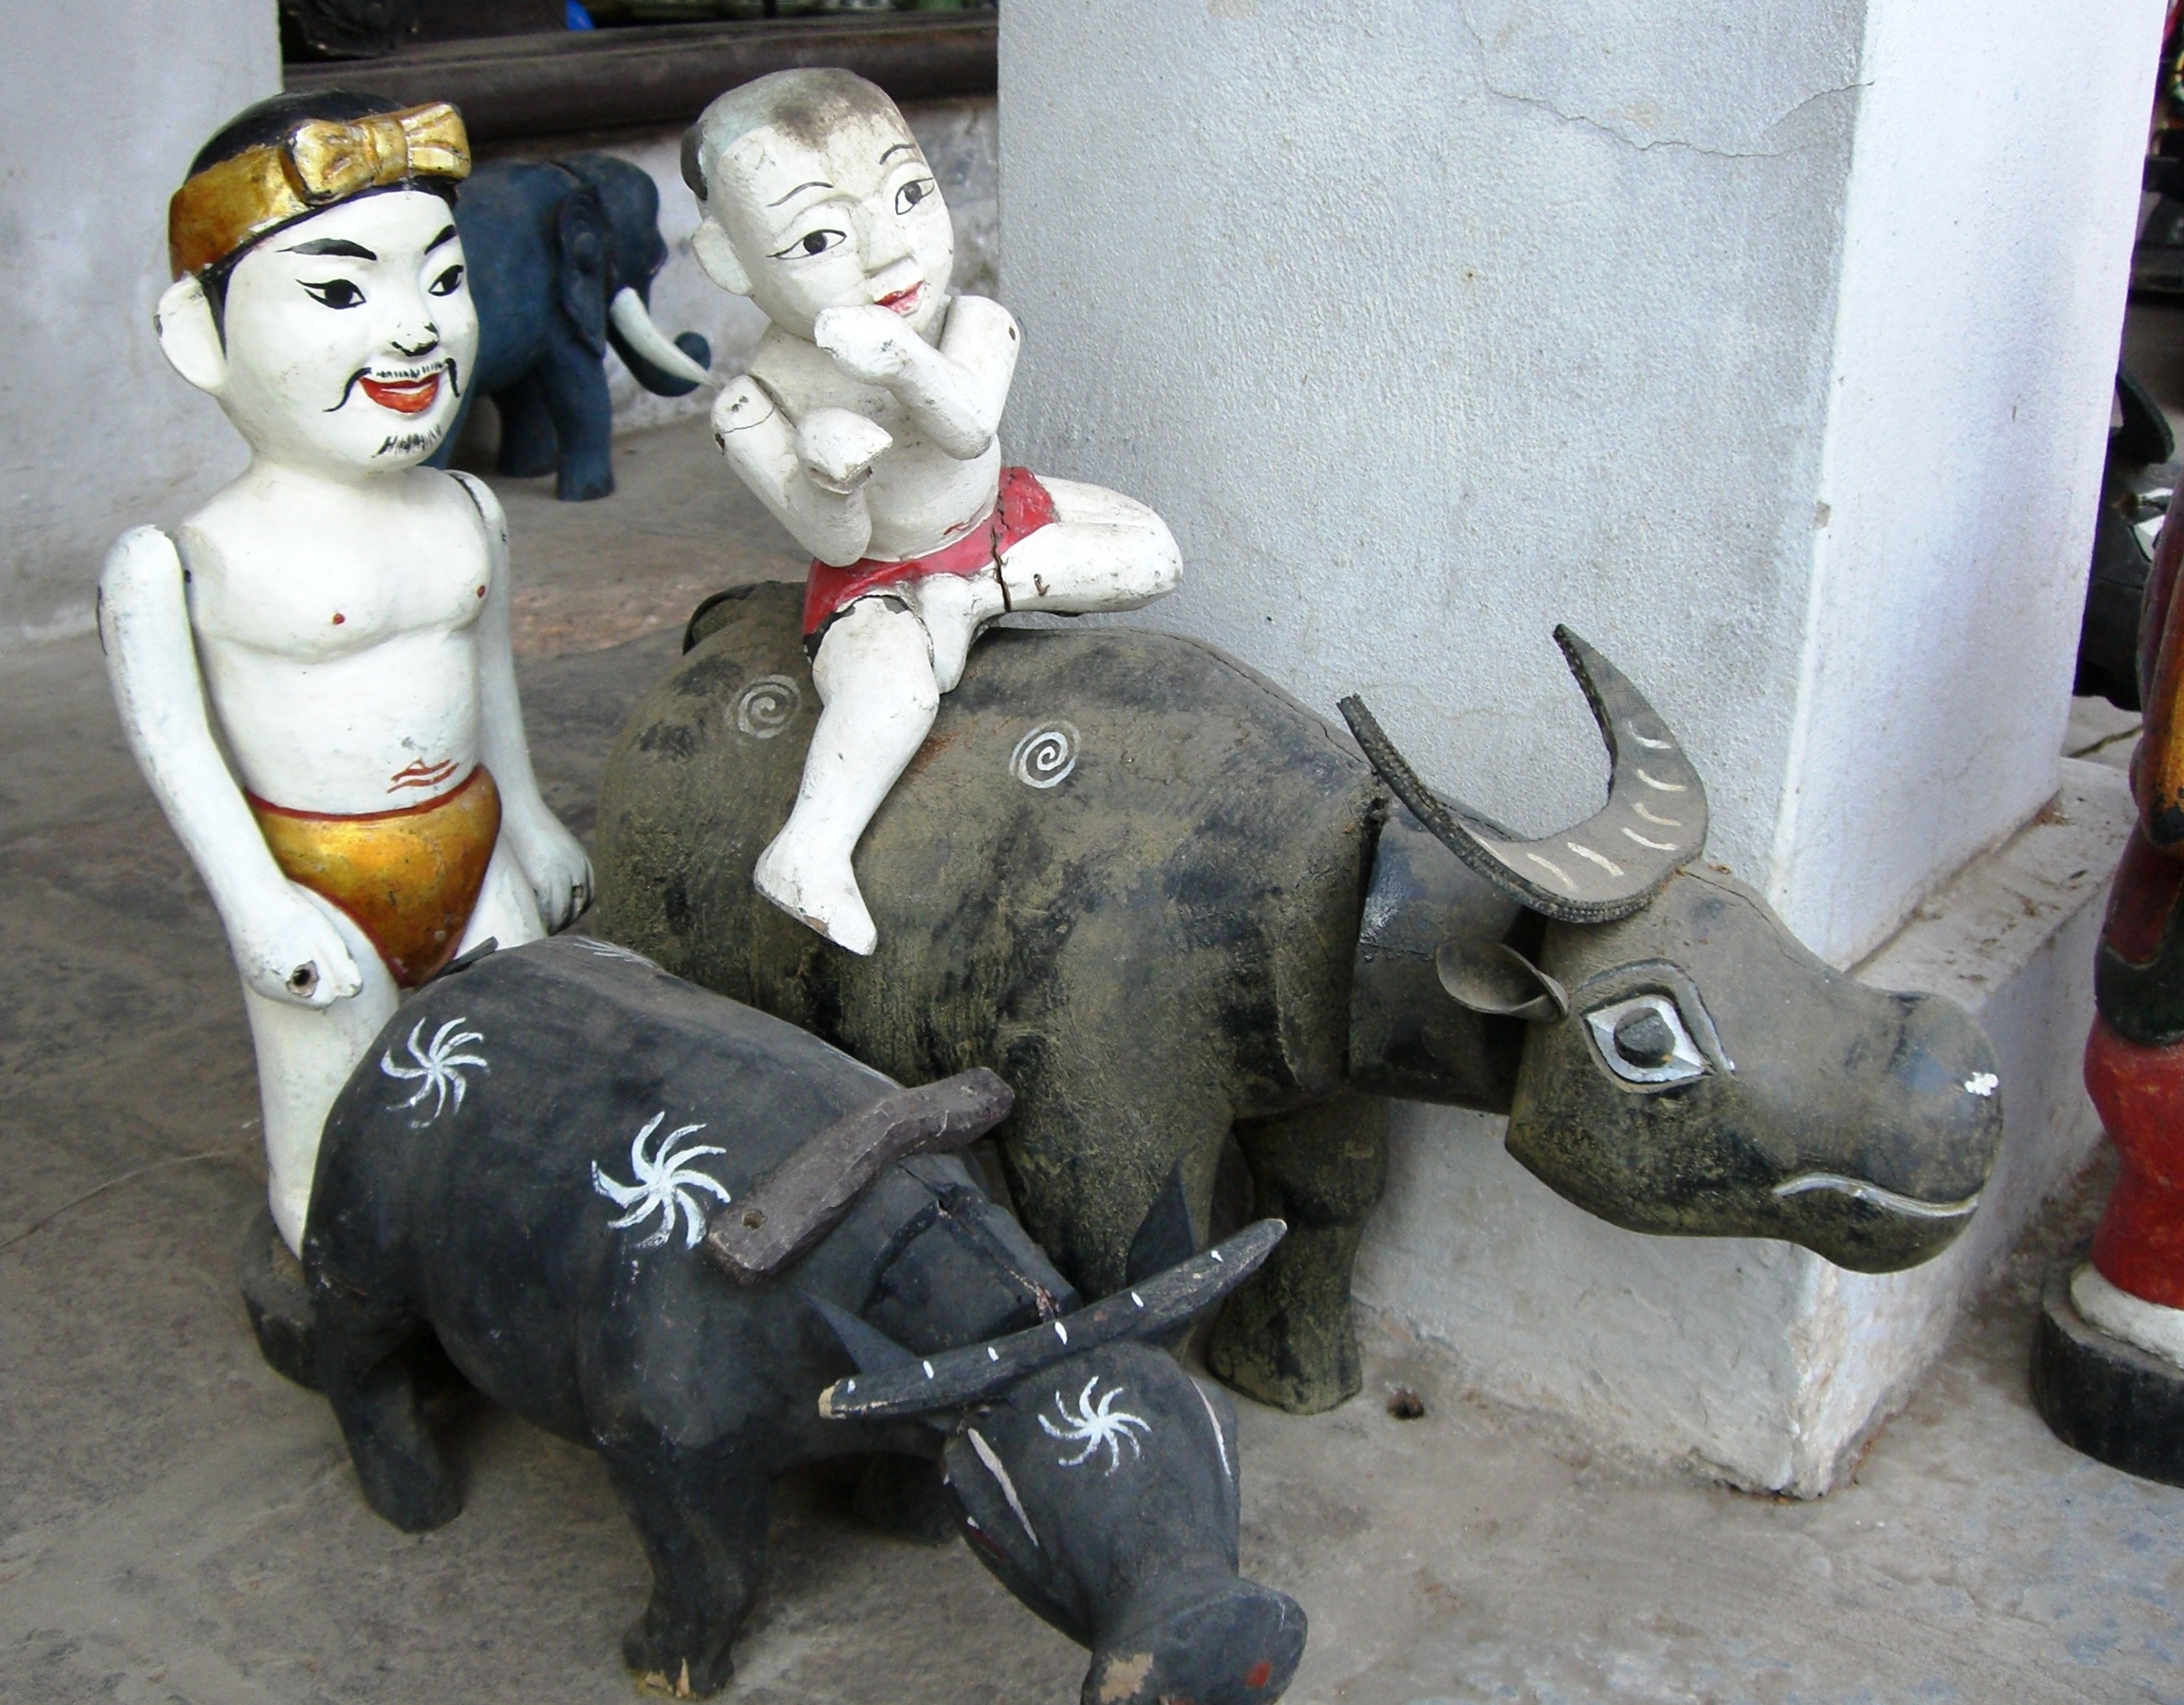
wood, monument, statue, craft, viet nam, bull, sculpture, art, dolls, tradition, buffalo, cattle like mammal